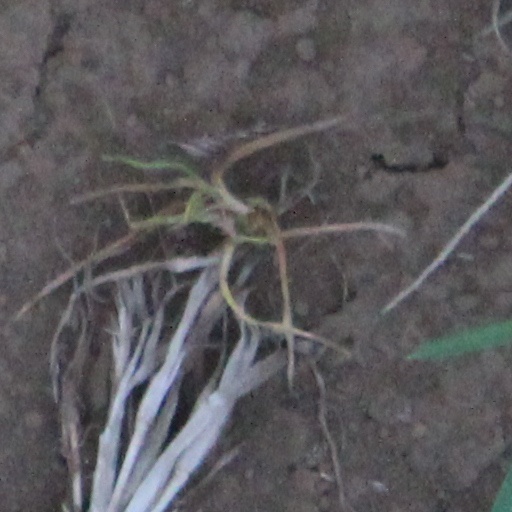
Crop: wheat